Thank You (The Walking Dead)

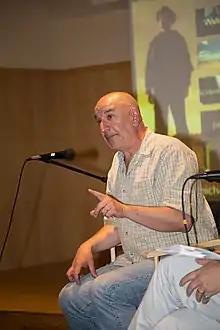
Michael Slovis directed the episode.

The episode was directed by Michael Slovis and written by Angela Kang. It features guest appearances from Corey Hawkins as Heath, Michael Traynor as Nicholas, Kenric Green as Scott, Beth Keener as Annie and Justin Miles as Barnes. Despite being credited, Lauren Cohan, Chandler Riggs, Melissa McBride, Lennie James, Josh McDermitt, Christian Serratos, Alanna Masterson, Seth Gilliam, Ross Marquand, Alexandra Breckenridge, Austin Nichols and Tovah Feldshuh do not appear in the episode. The episode features only six series regulars.